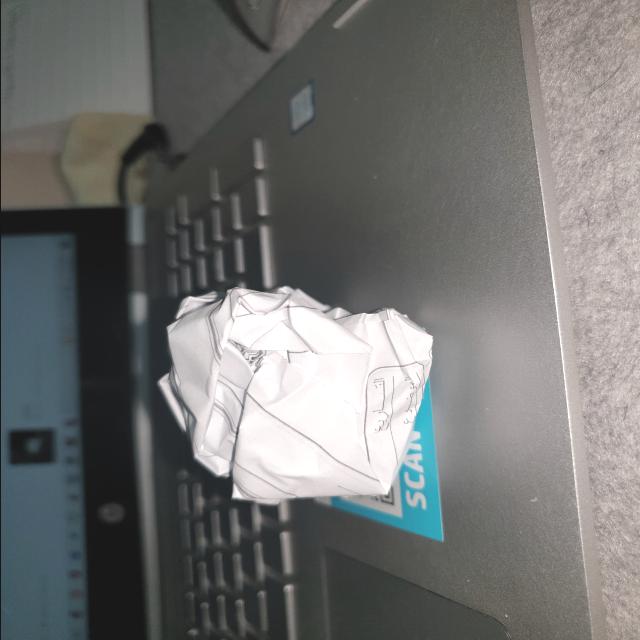
Label: tissues